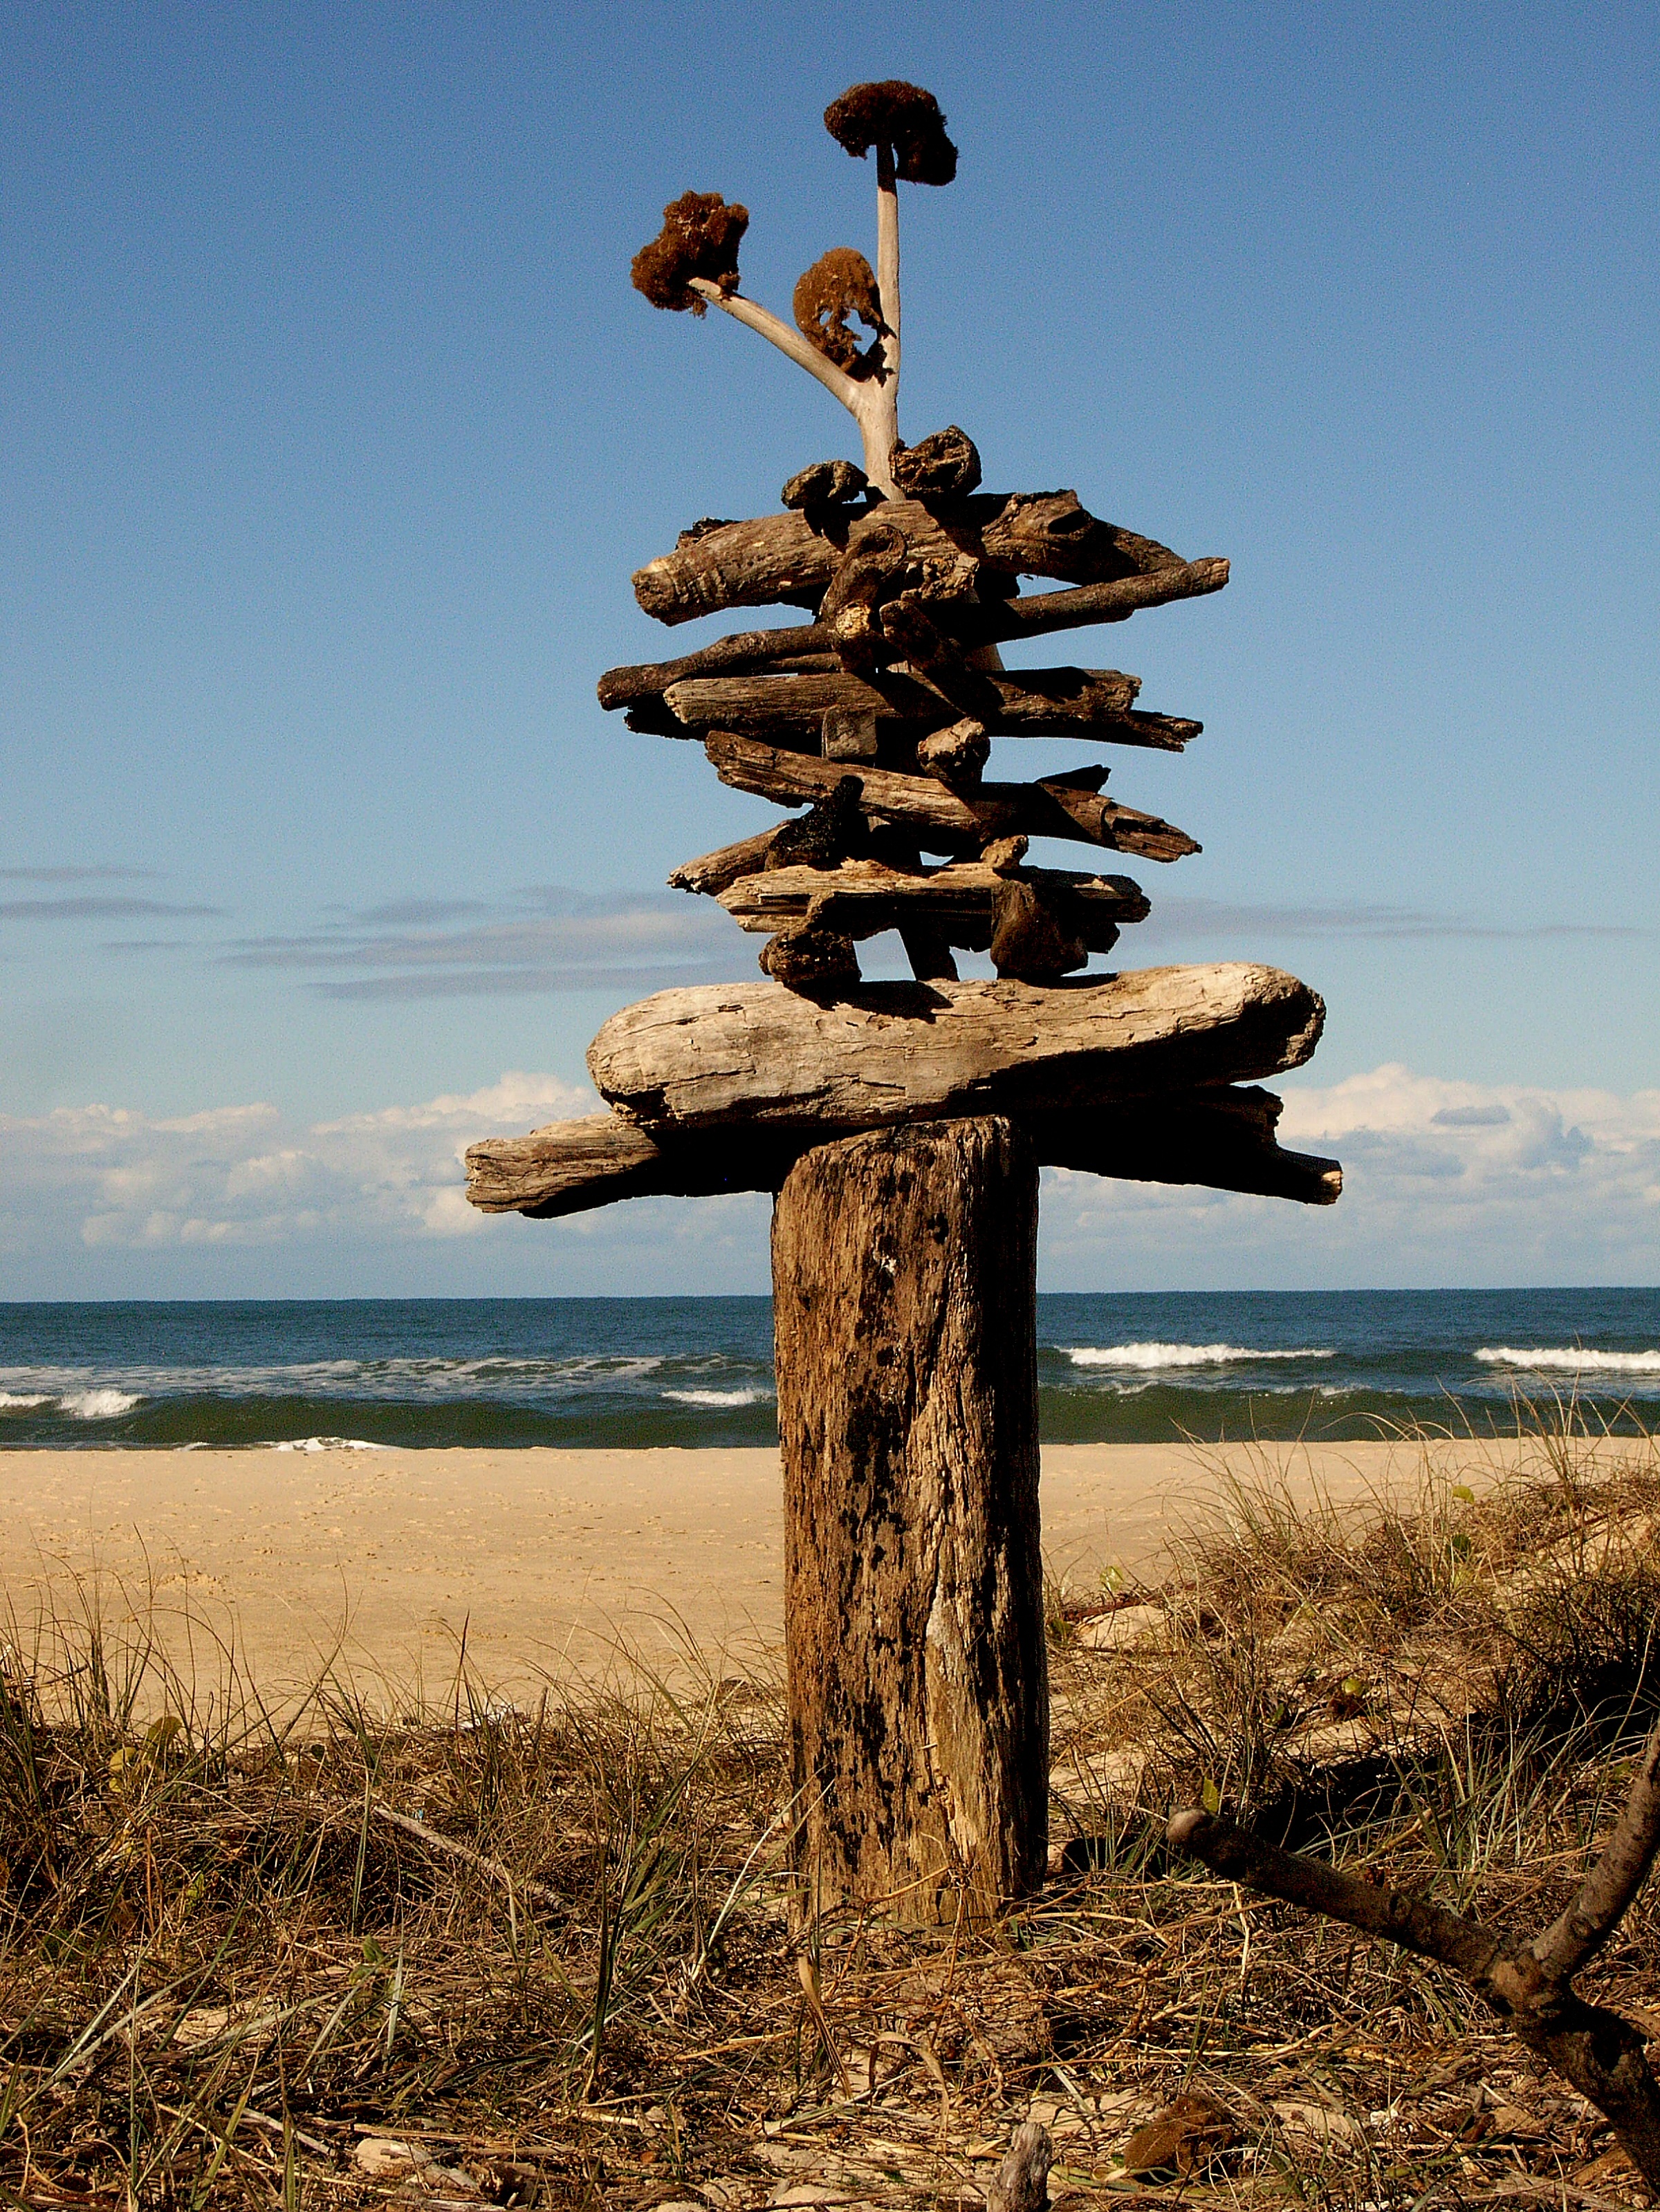
beach, landscape, driftwood, sea, tree, nature, sand, rock, wilderness, plant, wood, flower, seascape, season, sculpture, art, habitat, natural environment, woody plant